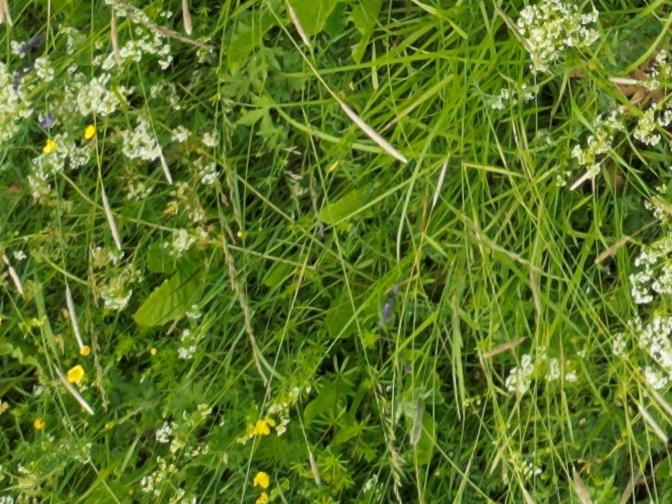
Flowers visible: yarrow flowers, yarrow flowers, yarrow flowers, yarrow flowers, yarrow flowers